Whaling in the United Kingdom

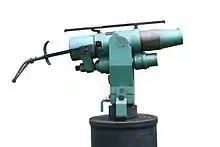
Harpoon cannon outside the Scott Polar Research Institute, Cambridge

British whaling continued in the Pacific, with occasional setbacks along the way. These include the Anglo-French War (1778-1783), the Anglo-Spanish War (1796-1808) and the War of 1812 between Britain and the United States. These conflicts forced vessels to travel to and from the whaling grounds in convoys protected by Royal Navy warships. This was not always enough and in 1797 a number of the British whalers were captured when they called at ports on the coast of Chile and Peru for supplies, unaware that war had broken out between Spain and Britain. The US warship "Essex" captured a dozen British whalers in the Pacific in 1812, the loss in ships and cargo estimated at $2.5 million. As well as a problem, these conflicts also presented opportunities for British whalers. Many of them sailed for the Pacific with Letters of Marque obtained from the government, allowing them to attack, capture and plunder enemy-owned trading vessels.